Wilfred Arthur

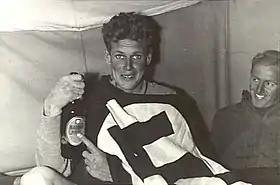
Wilfred Arthur holding a bottle of beer and grinning at the camera, in company with another grinning serviceman

On 22 January 1941, Arthur and Flying Officer Alan Rawlinson were despatched in Gladiators to attack an Italian schooner off Tobruk; they machine-gunned the vessel, setting it on fire. No. 3 Squadron began re-equipping with Hawker Hurricane monoplane fighters on 29 January. On 10 February, the squadron advanced to RAF Station Benina to take over the air defence of Benghazi, which had been occupied by the 6th Division. German aircraft began appearing at this time, as the Afrika Korps and a Luftwaffe contingent under General Erwin Rommel arrived in North Africa to reinforce the Italians; the Germans launched an offensive in March, and Benina was evacuated on 3 April. No. 3 Squadron eventually re-located to Sidi Haneish in Egypt on 12 April, having retreated and operated from nine airfields in ten days. Arthur was flying a Hurricane when he shot down a Messerschmitt Bf 110 over Tobruk on 14 April.